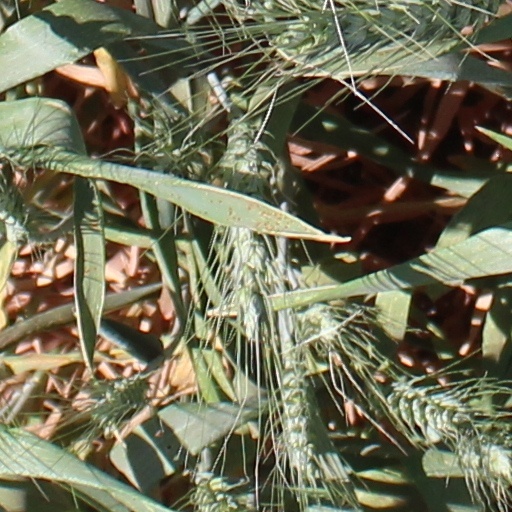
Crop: wheat